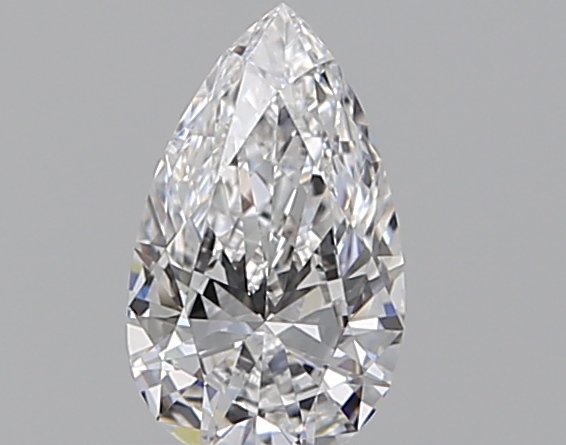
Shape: pear
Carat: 0.5
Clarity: VVS2
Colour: F
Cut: EX
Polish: EX
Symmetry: VG
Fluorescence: N
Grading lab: GIA
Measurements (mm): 7.47 x 4.42 x 2.54